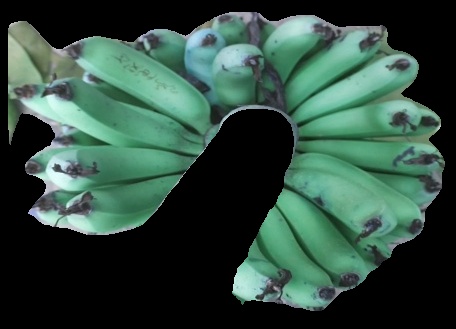
Variety: pachbale
Grade: grade3